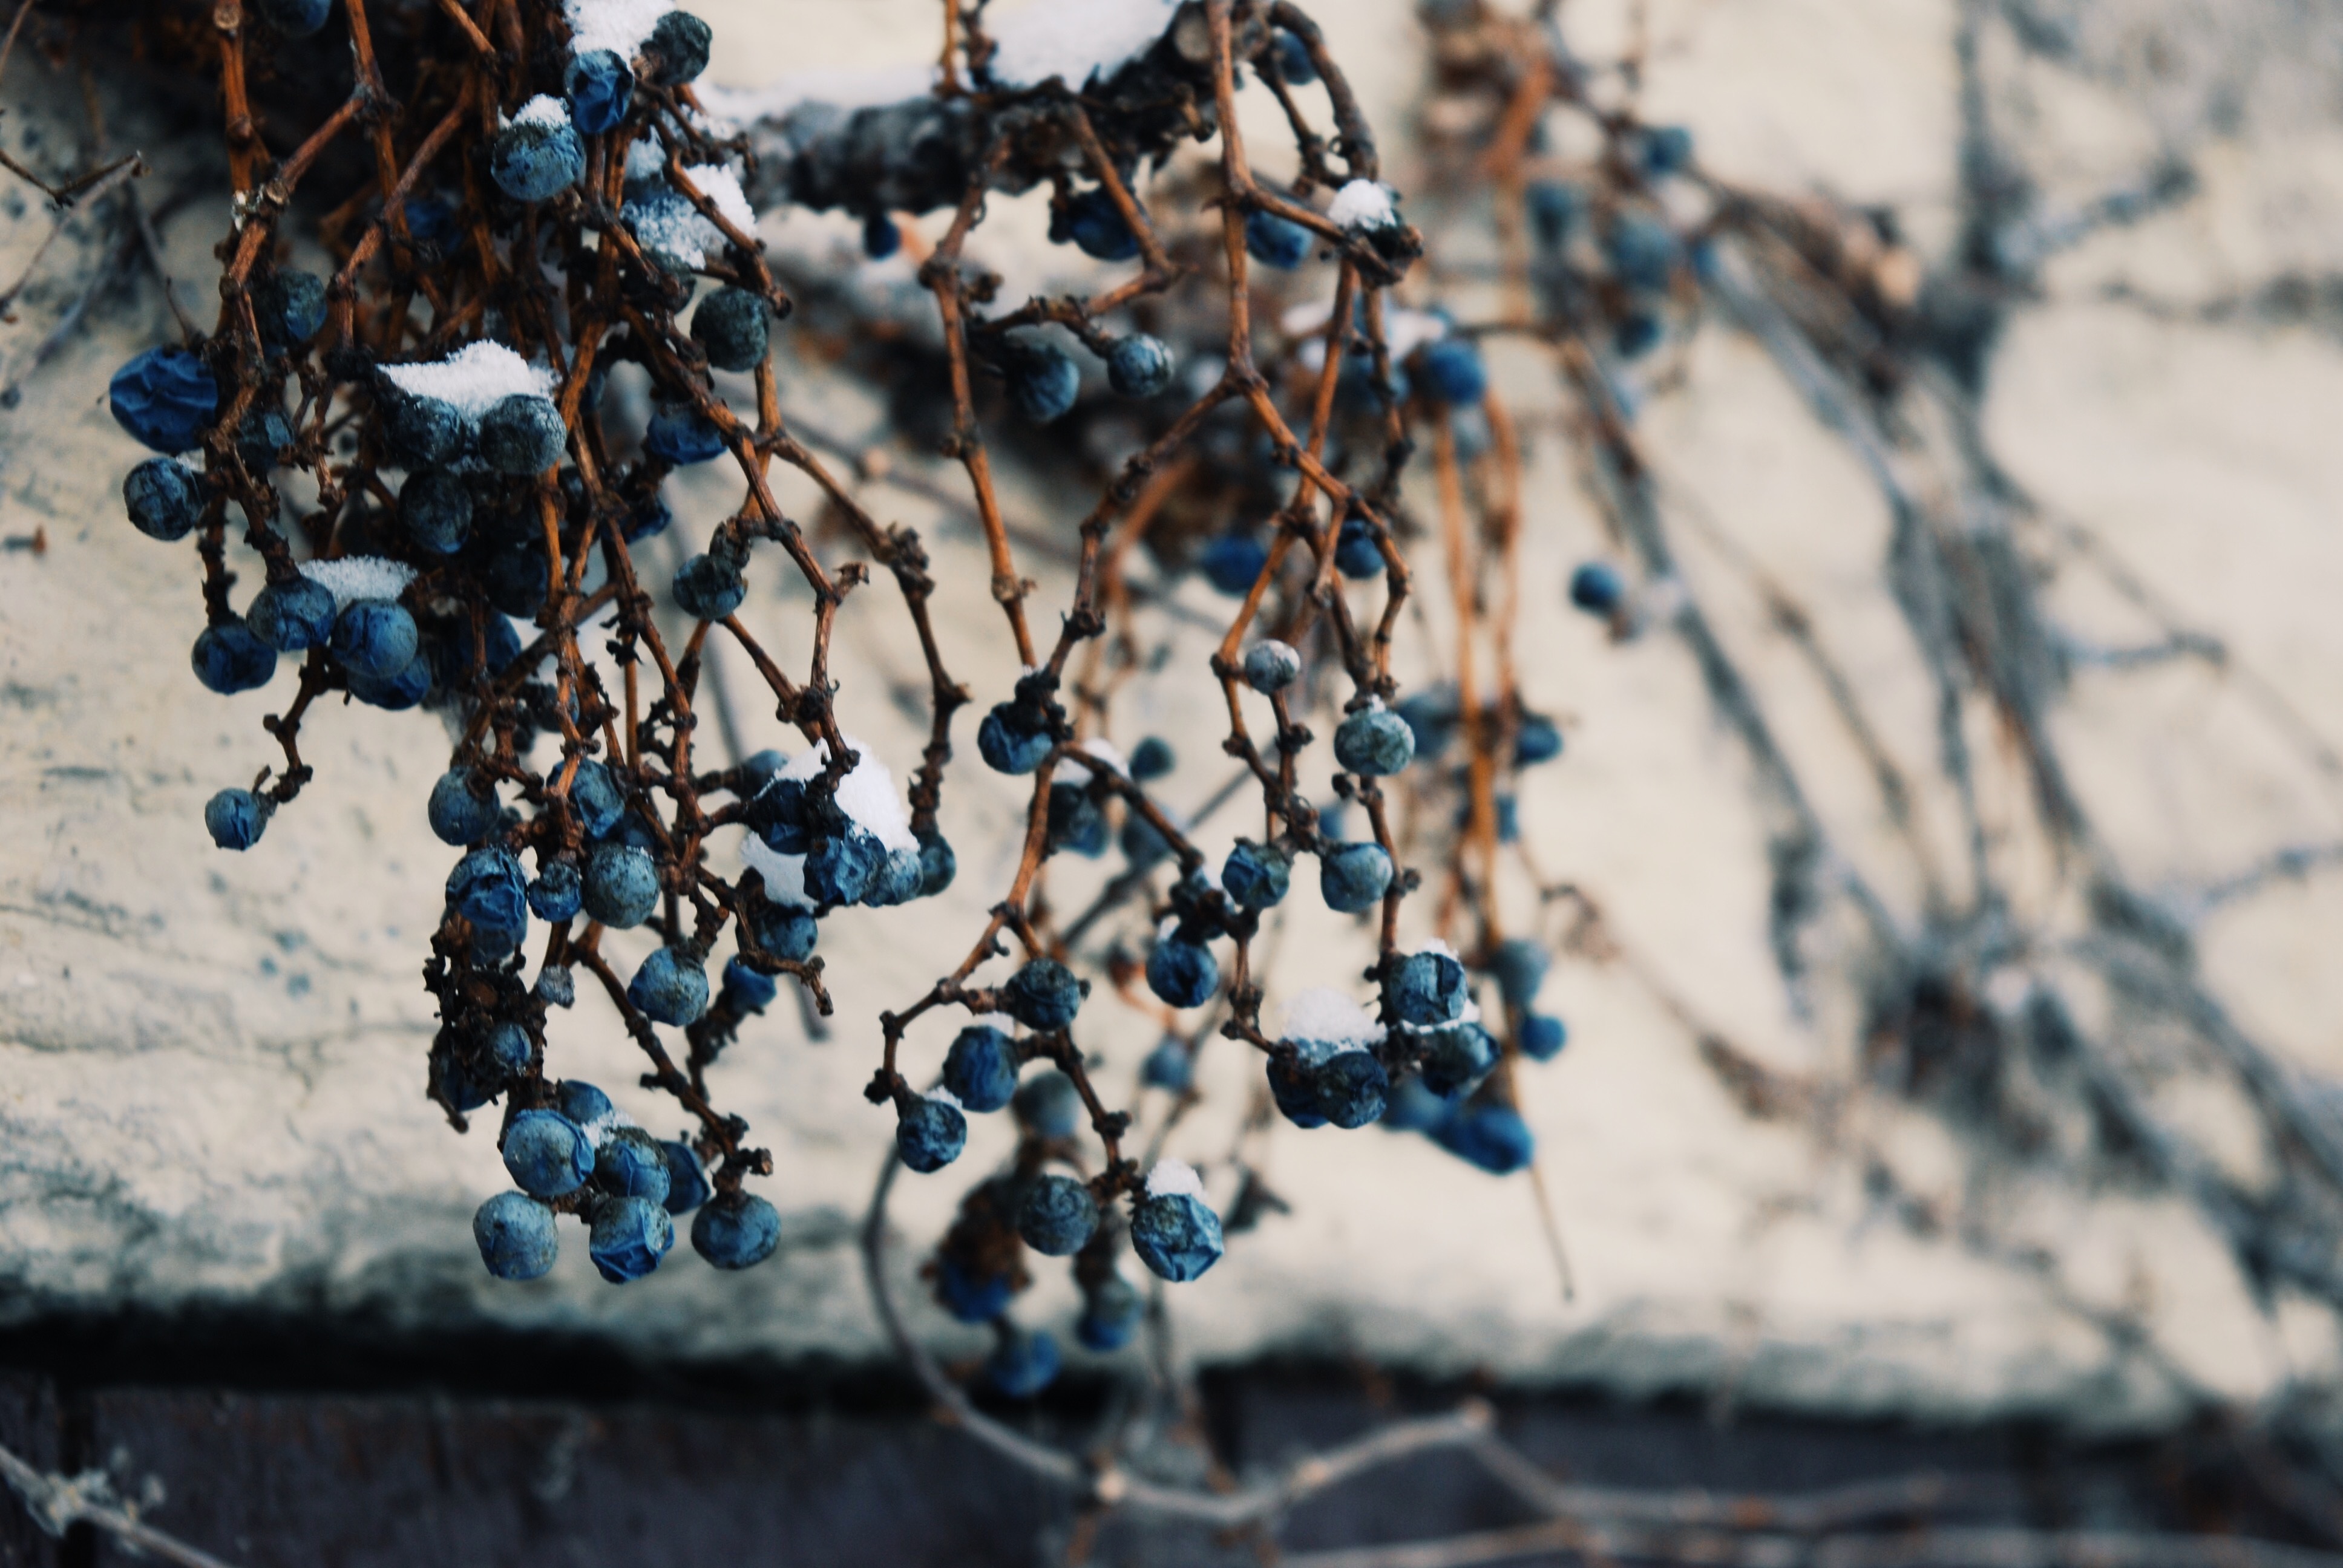
tree, water, nature, branch, blossom, snow, winter, plant, photography, leaf, flower, frost, ice, food, spring, produce, color, blue, flora, season, twig, close up, freezing, macro photography